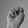
ASL letter: N